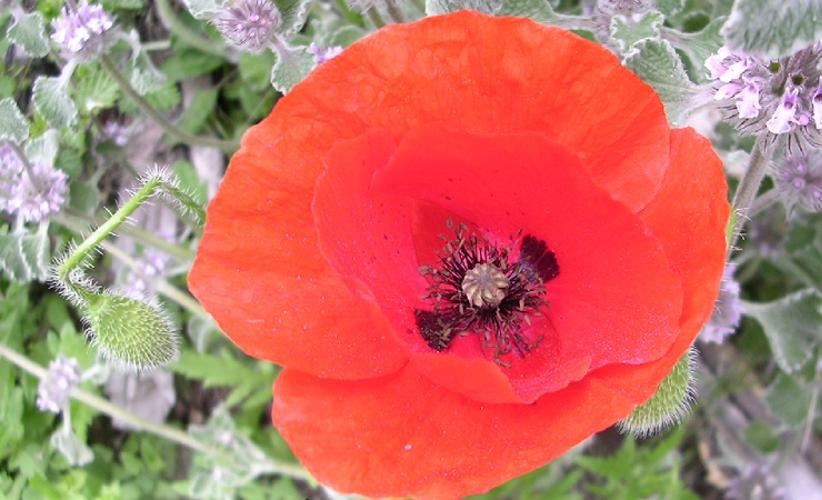
Label: corn poppy